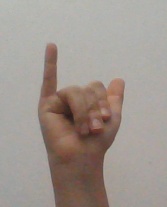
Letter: ya